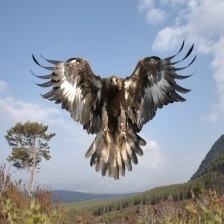
Species: GOLDEN EAGLE
Scientific name: AQUILA CHRYSAETOS